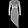
Label: Dress